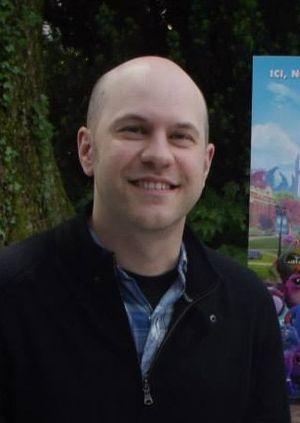
Dan Scanlon au Festival International du Film d'Animation d'Annecy le 10 juin 2013
Dan Scanlon est un réalisateur, storyboardeur, scénariste et animateur américain, né le 21 juin 1976 dans le Michigan. Il a travaillé pour les studios Disney puis Pixar. Il habite actuellement à San Francisco.